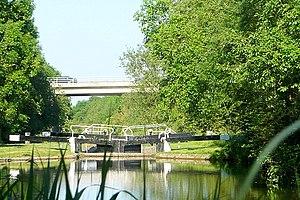
L’écluse de Higg est une écluse sur le canal Kennet et Avon, située entre Kintbury et Newbury, dans le Berkshire, en Angleterre.